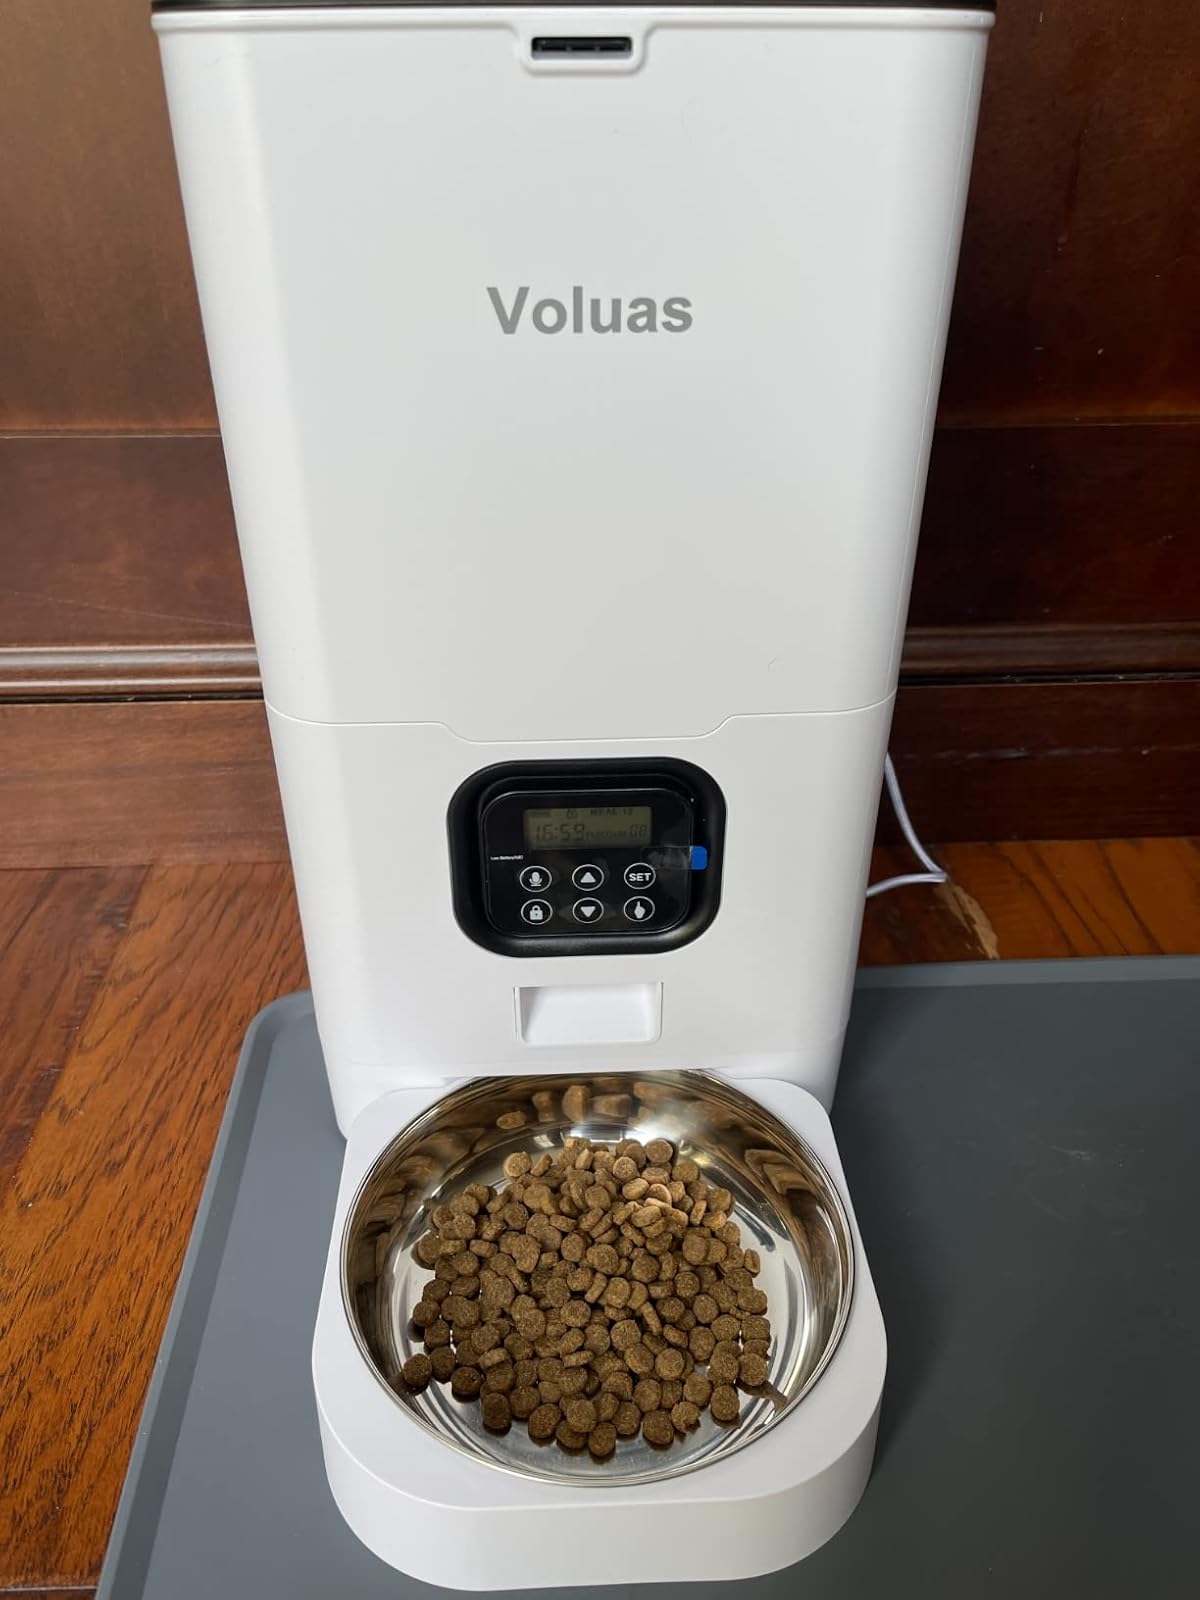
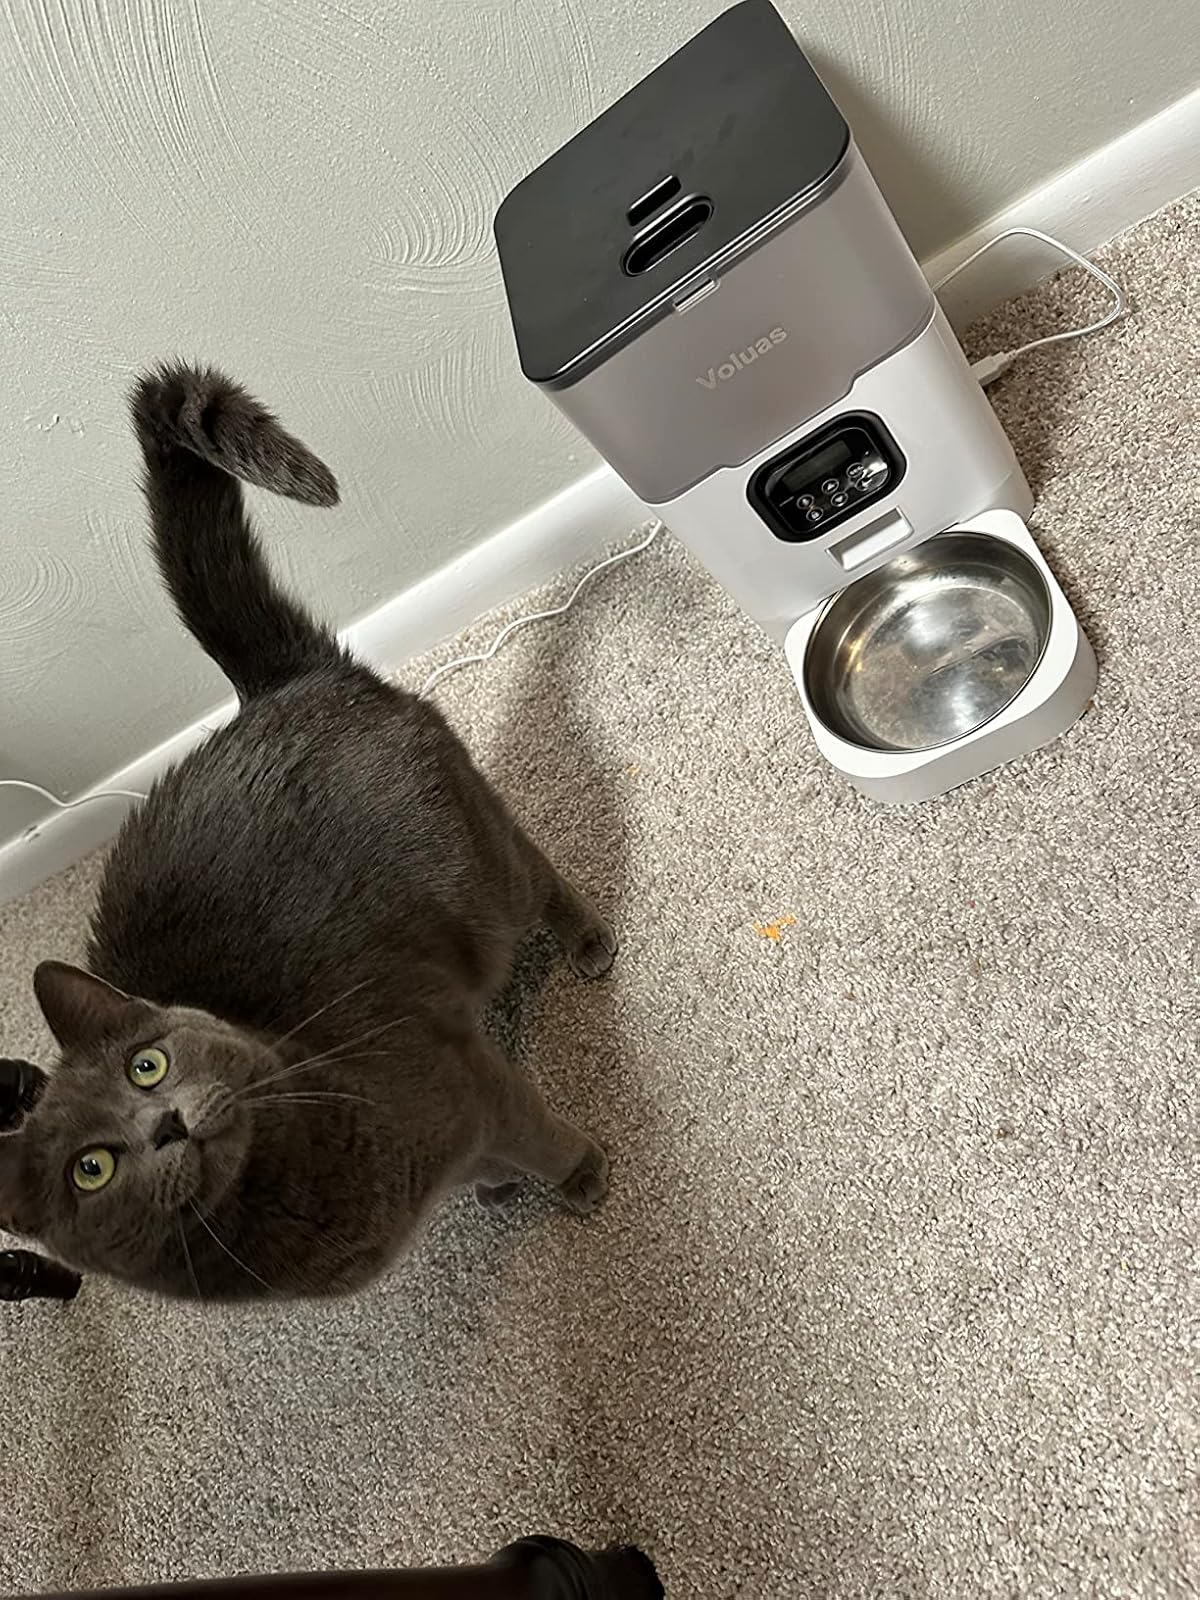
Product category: items_feeder
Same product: no